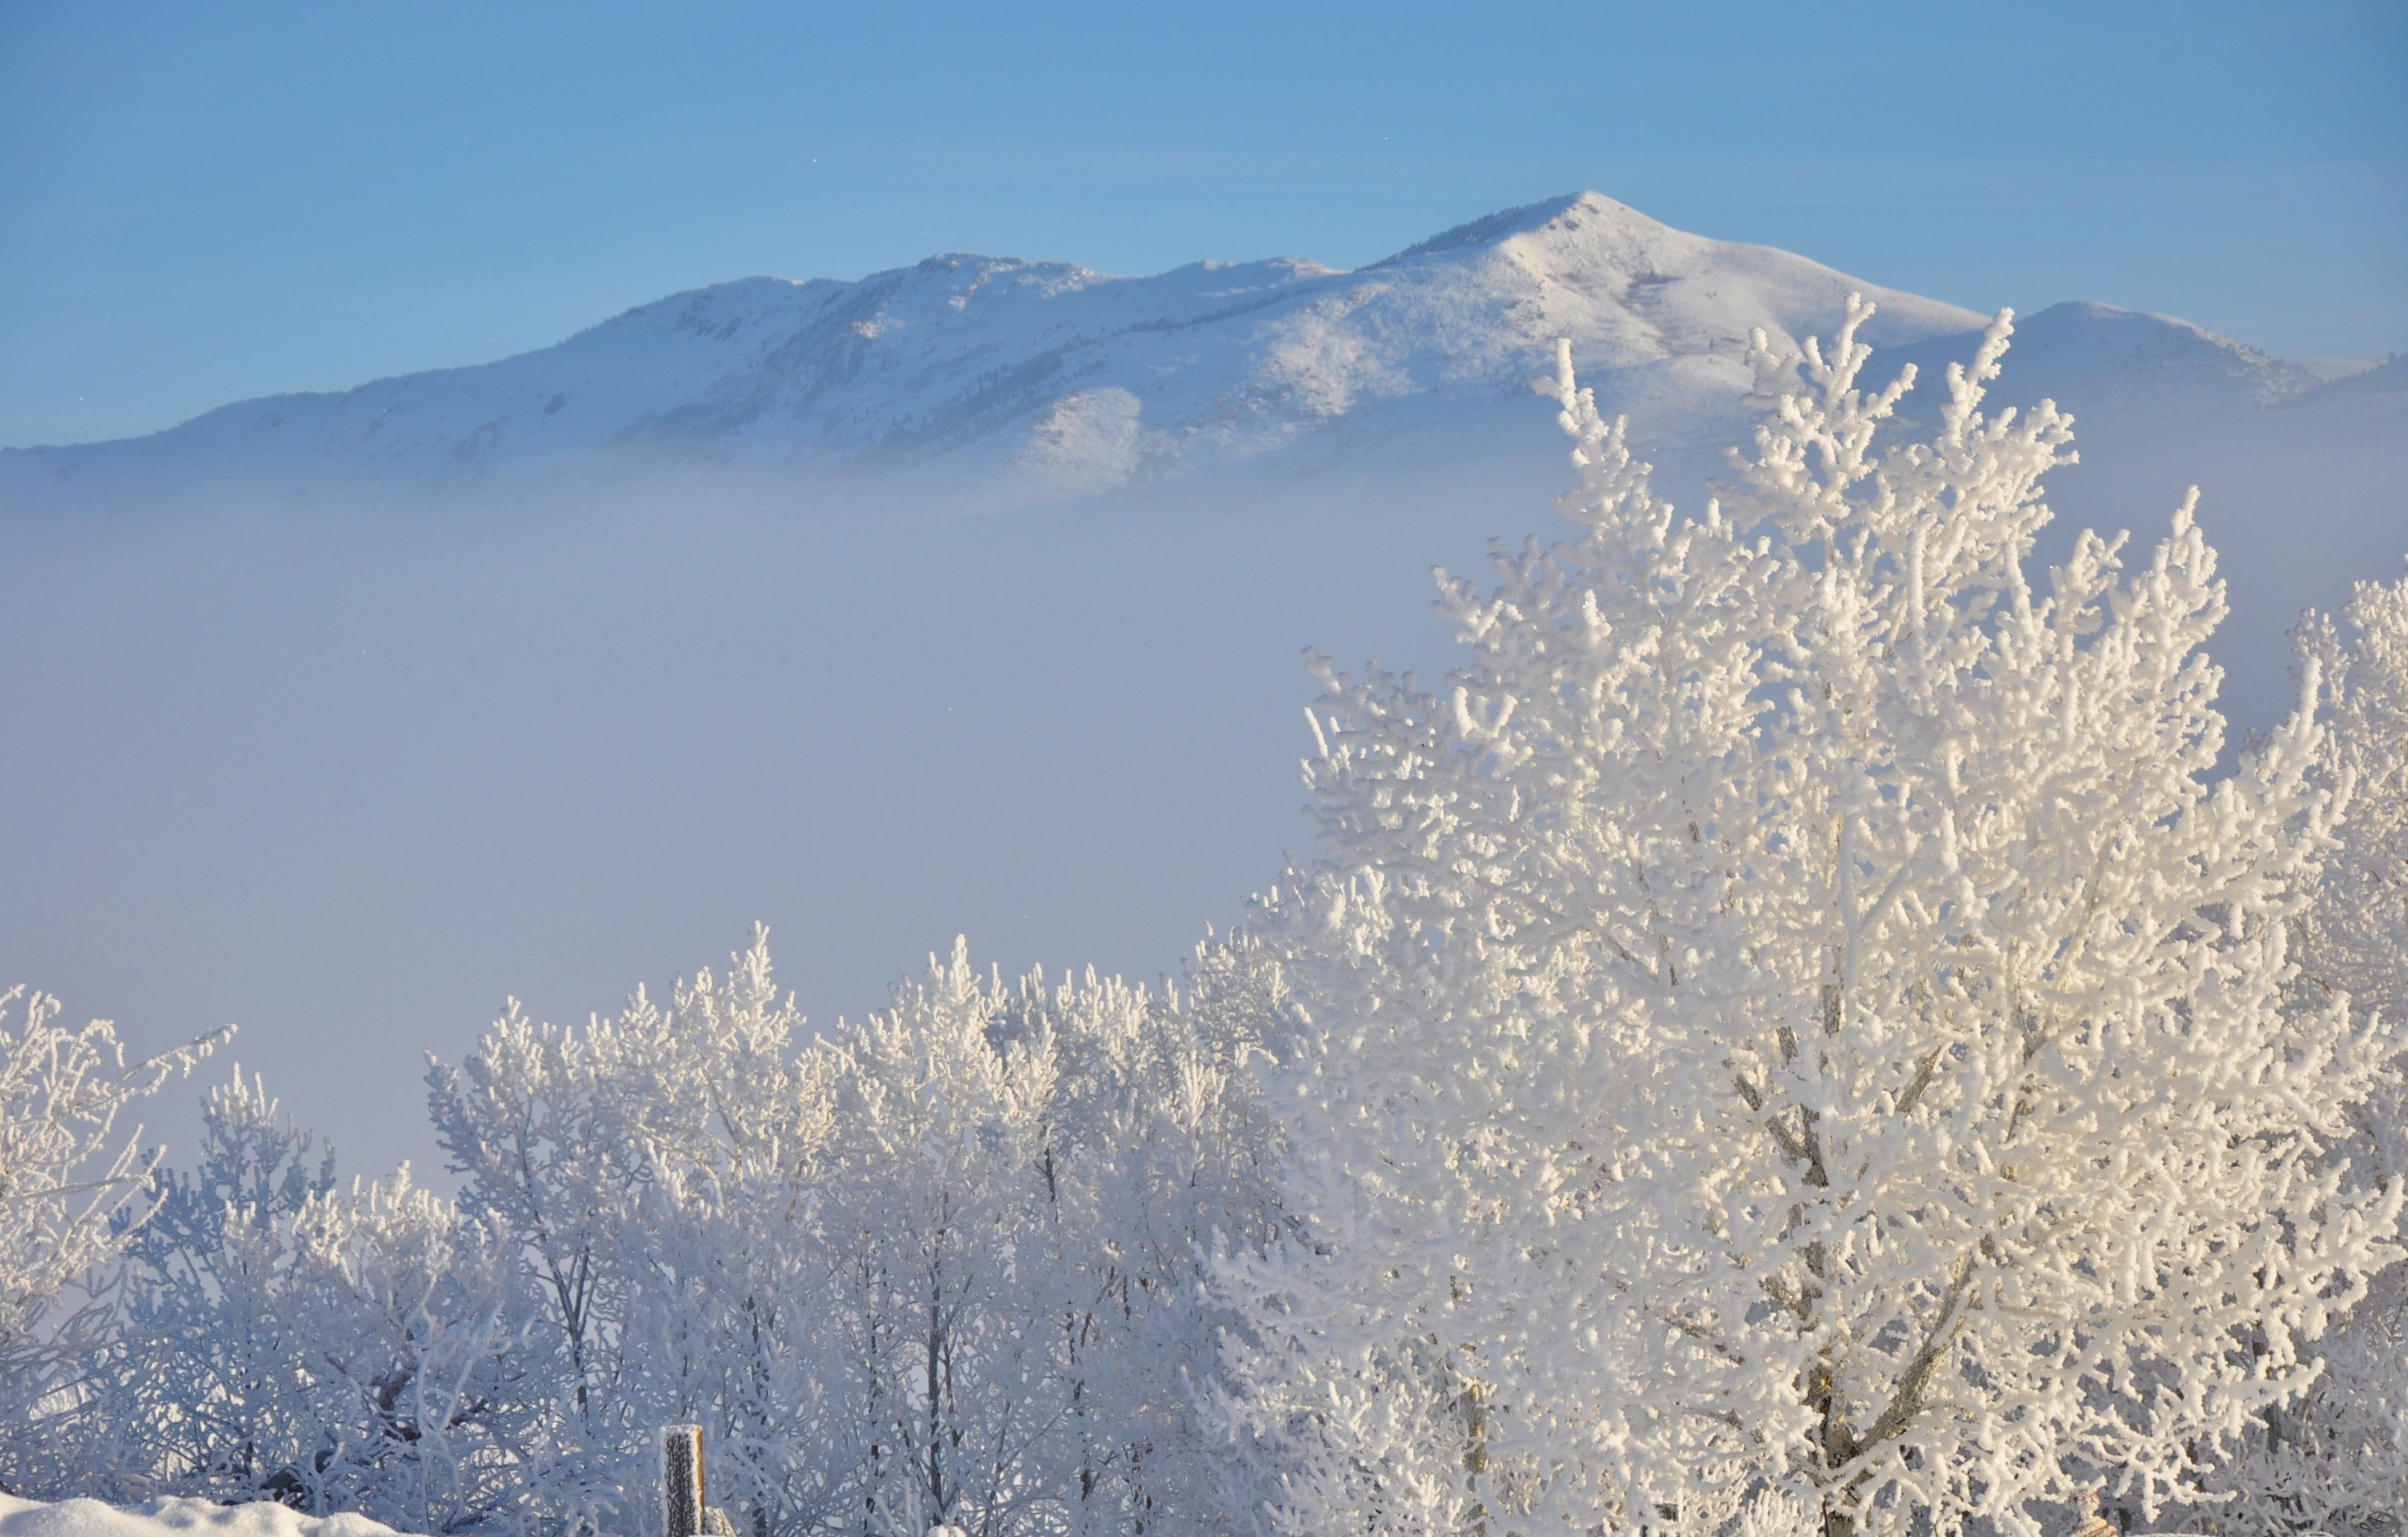
landscape, tree, nature, wilderness, mountain, snow, winter, cloud, white, sunlight, morning, frost, valley, mountain range, weather, frozen, blue, season, ridge, summit, winter landscape, alps, plateau, scene, freezing, landform, snow white, hoar frost, atmospheric phenomenon, mountainous landforms